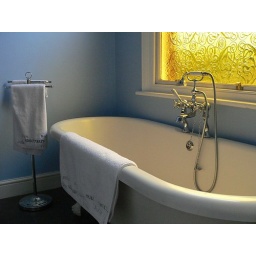
The free-standing towel rail fits perfectly beside the washbasin and saves any further drilling of the walls